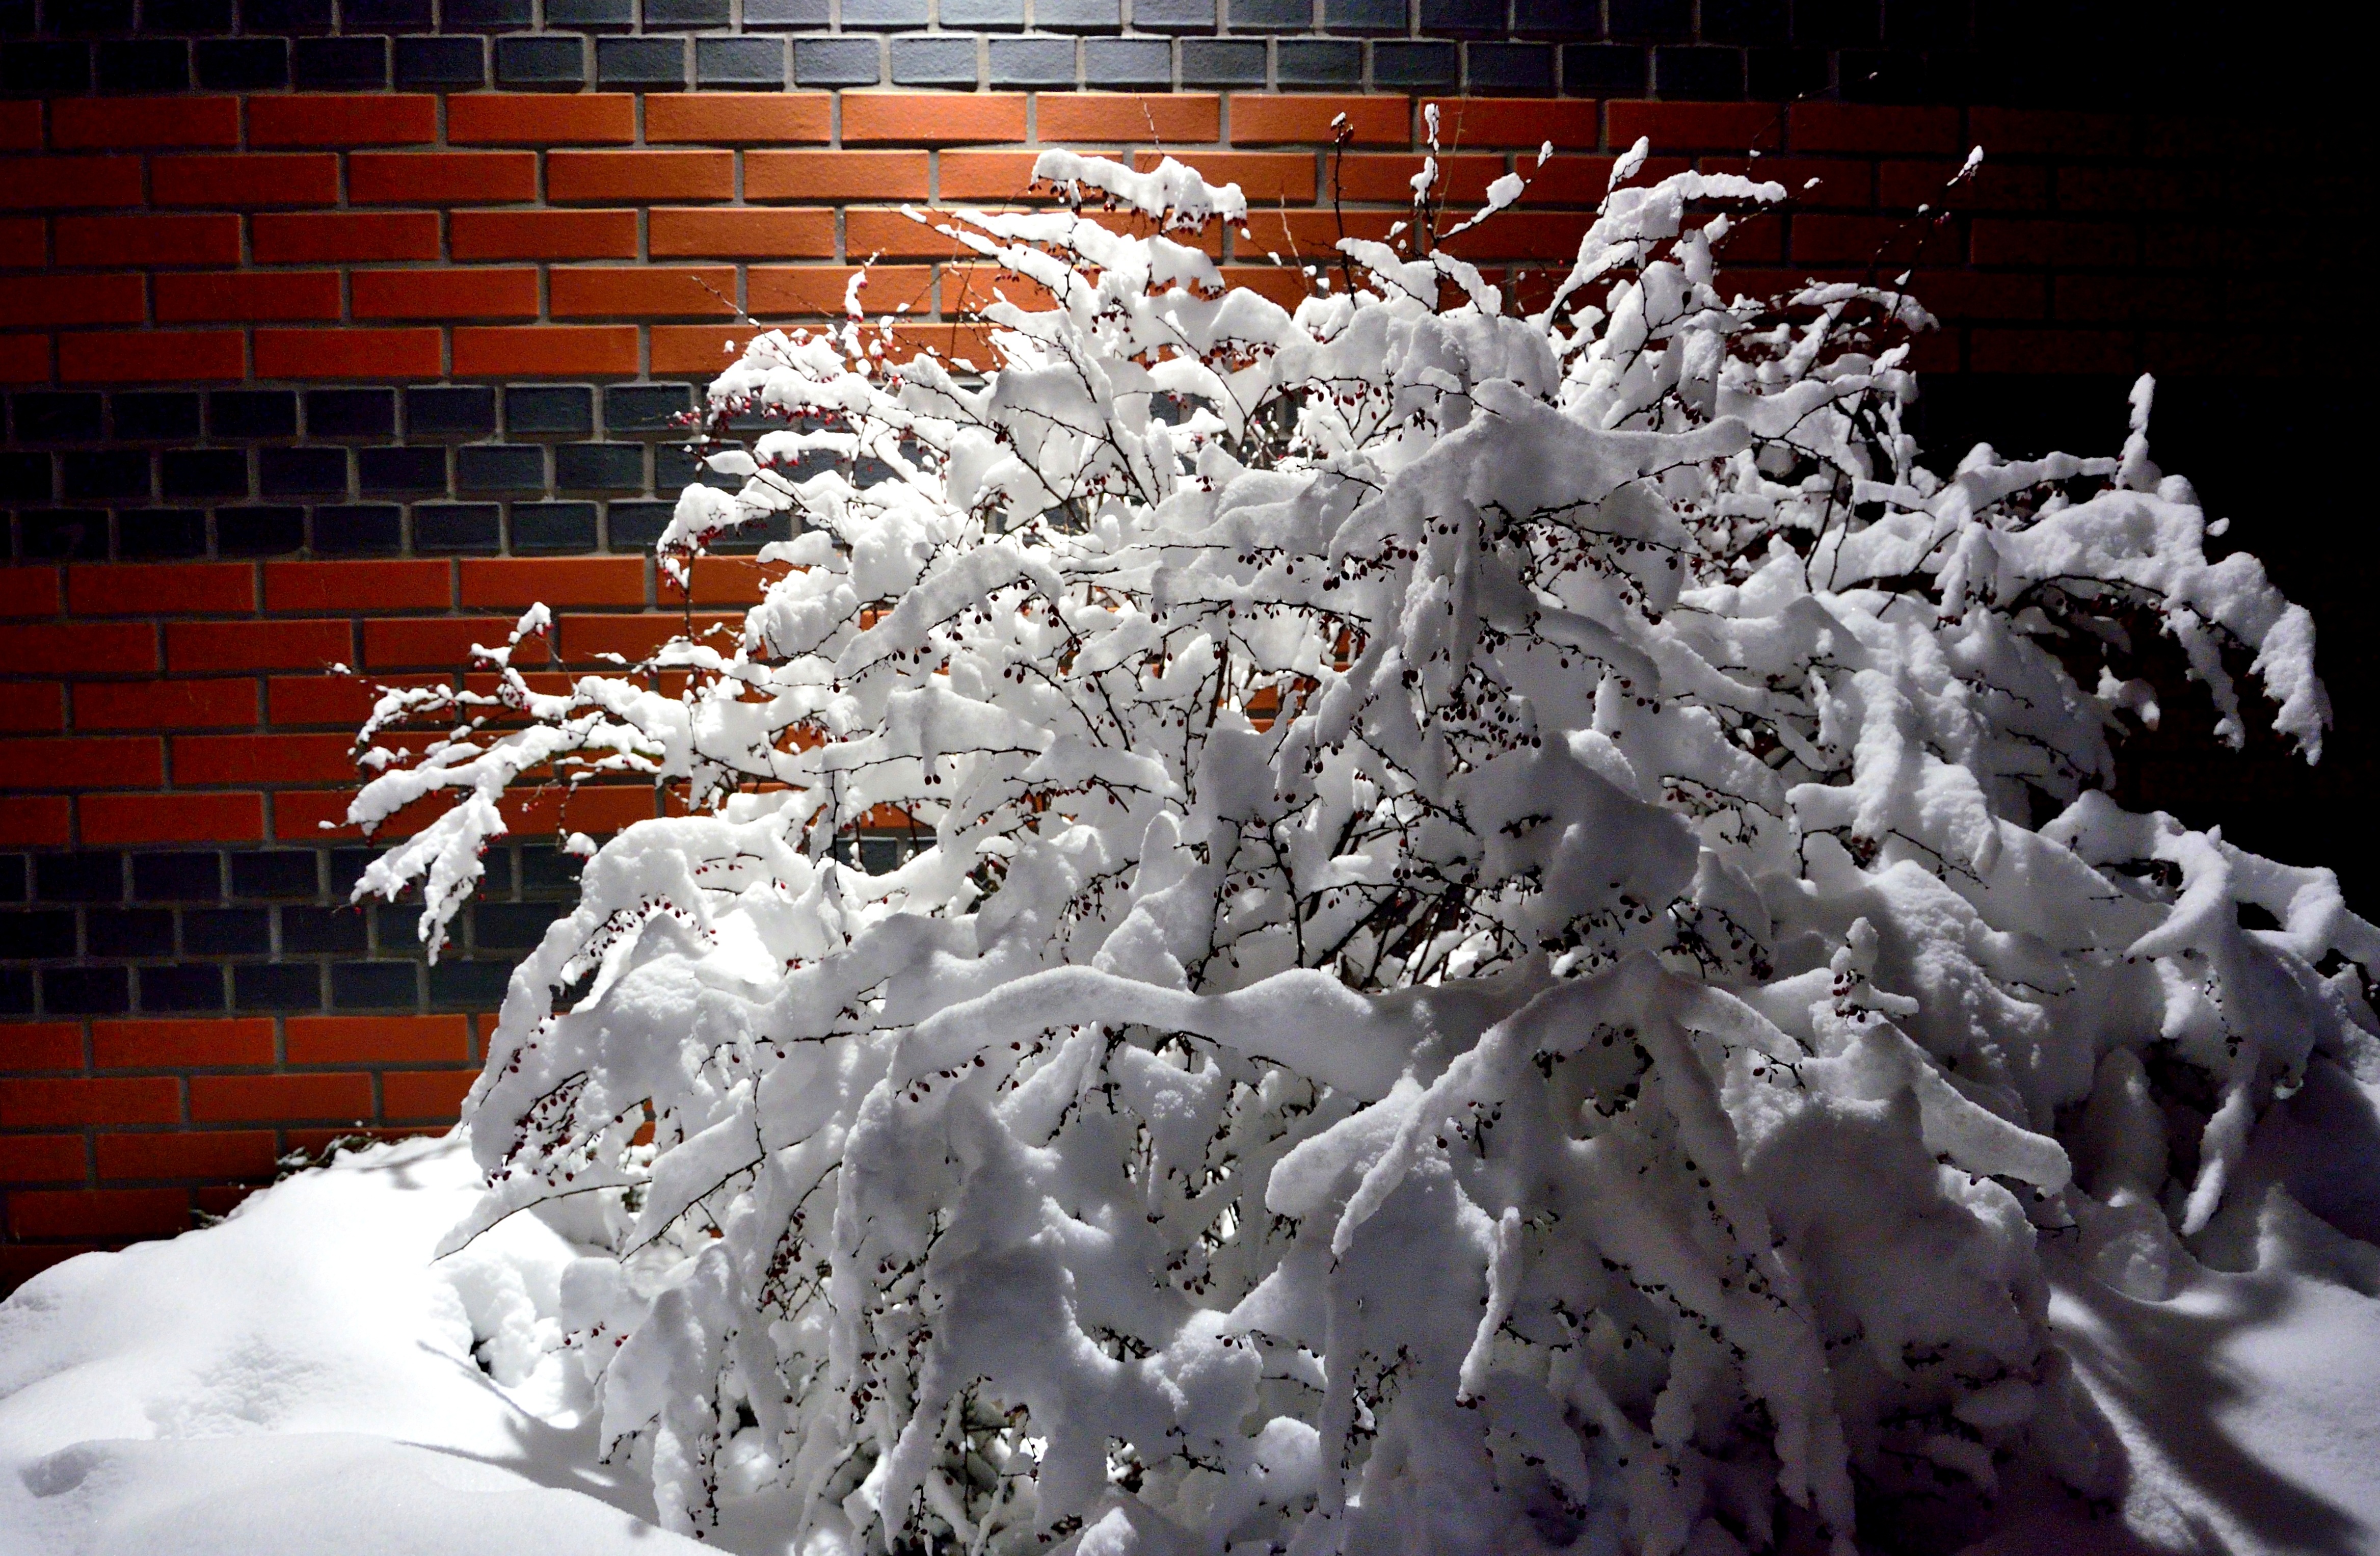
branch, snow, winter, white, flower, frost, ice, weather, season, freezing, biel